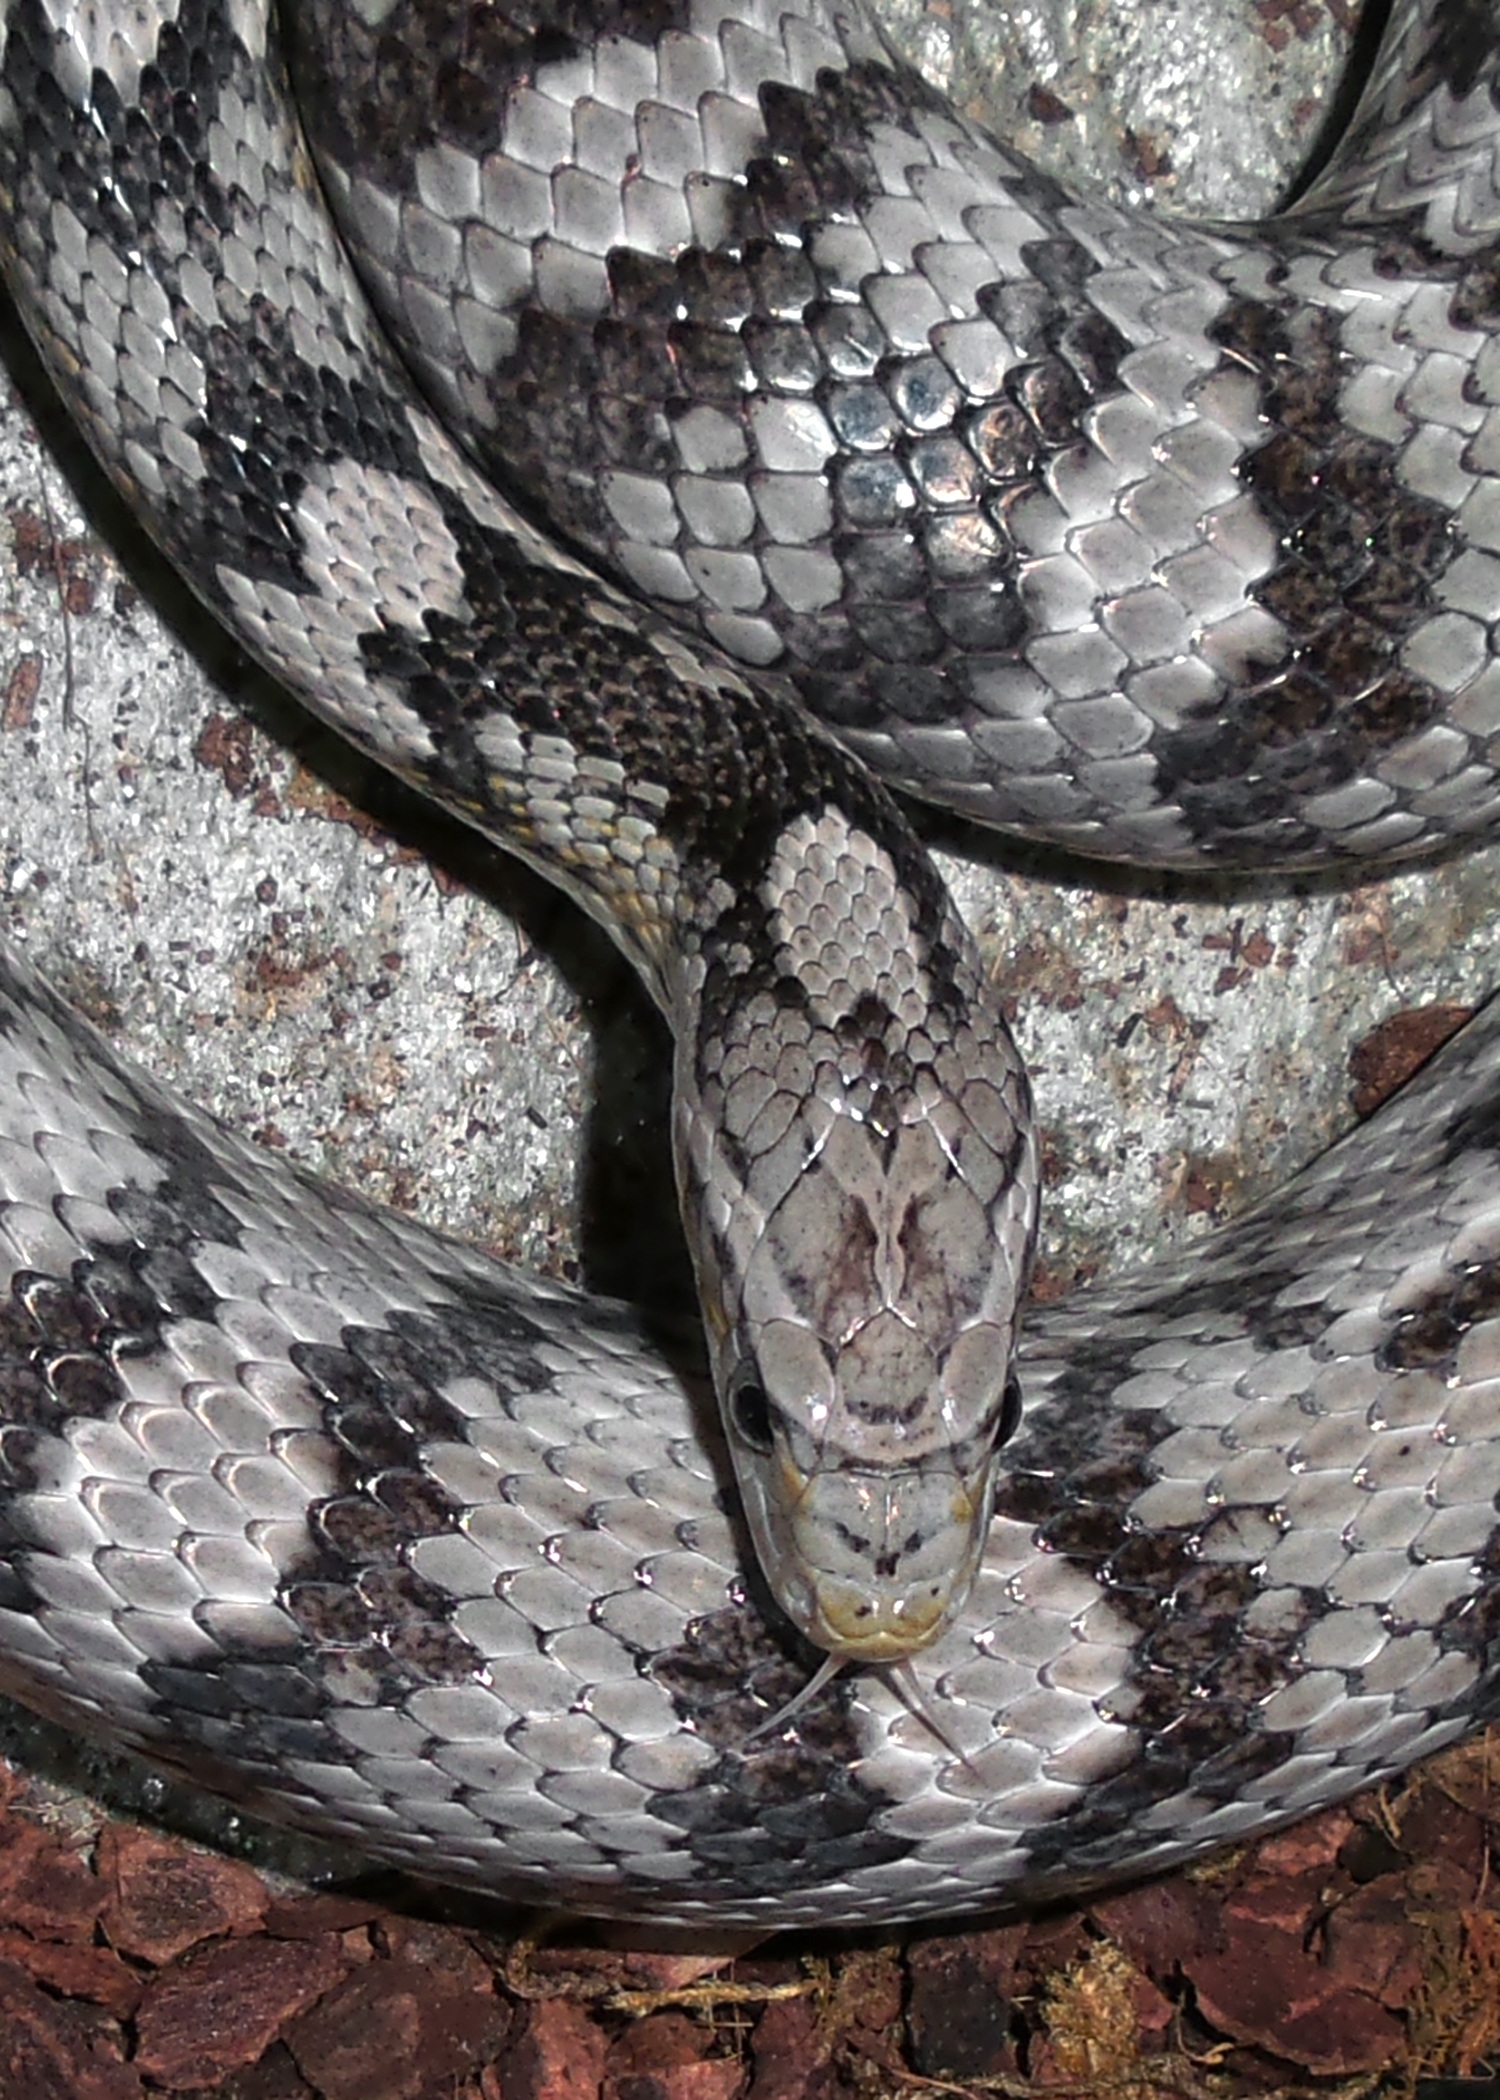
corn, gray, reptile, black, fauna, snake, rattlesnake, vertebrate, snakes, serpent, viper, colubridae, boa constrictor, scaled reptile, boas